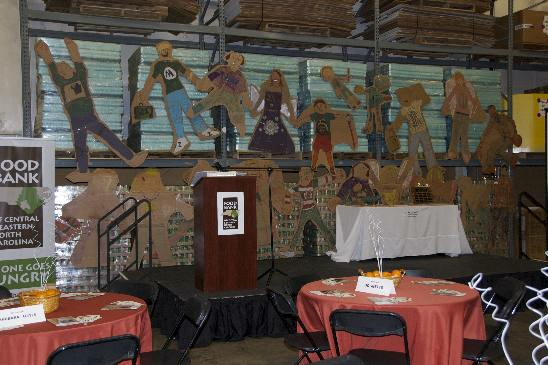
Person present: No